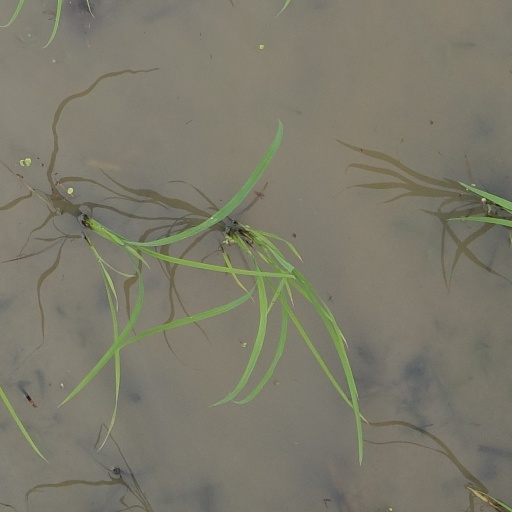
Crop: rice